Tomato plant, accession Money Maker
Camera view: bottom (45 deg); turntable rotation: 150 degrees
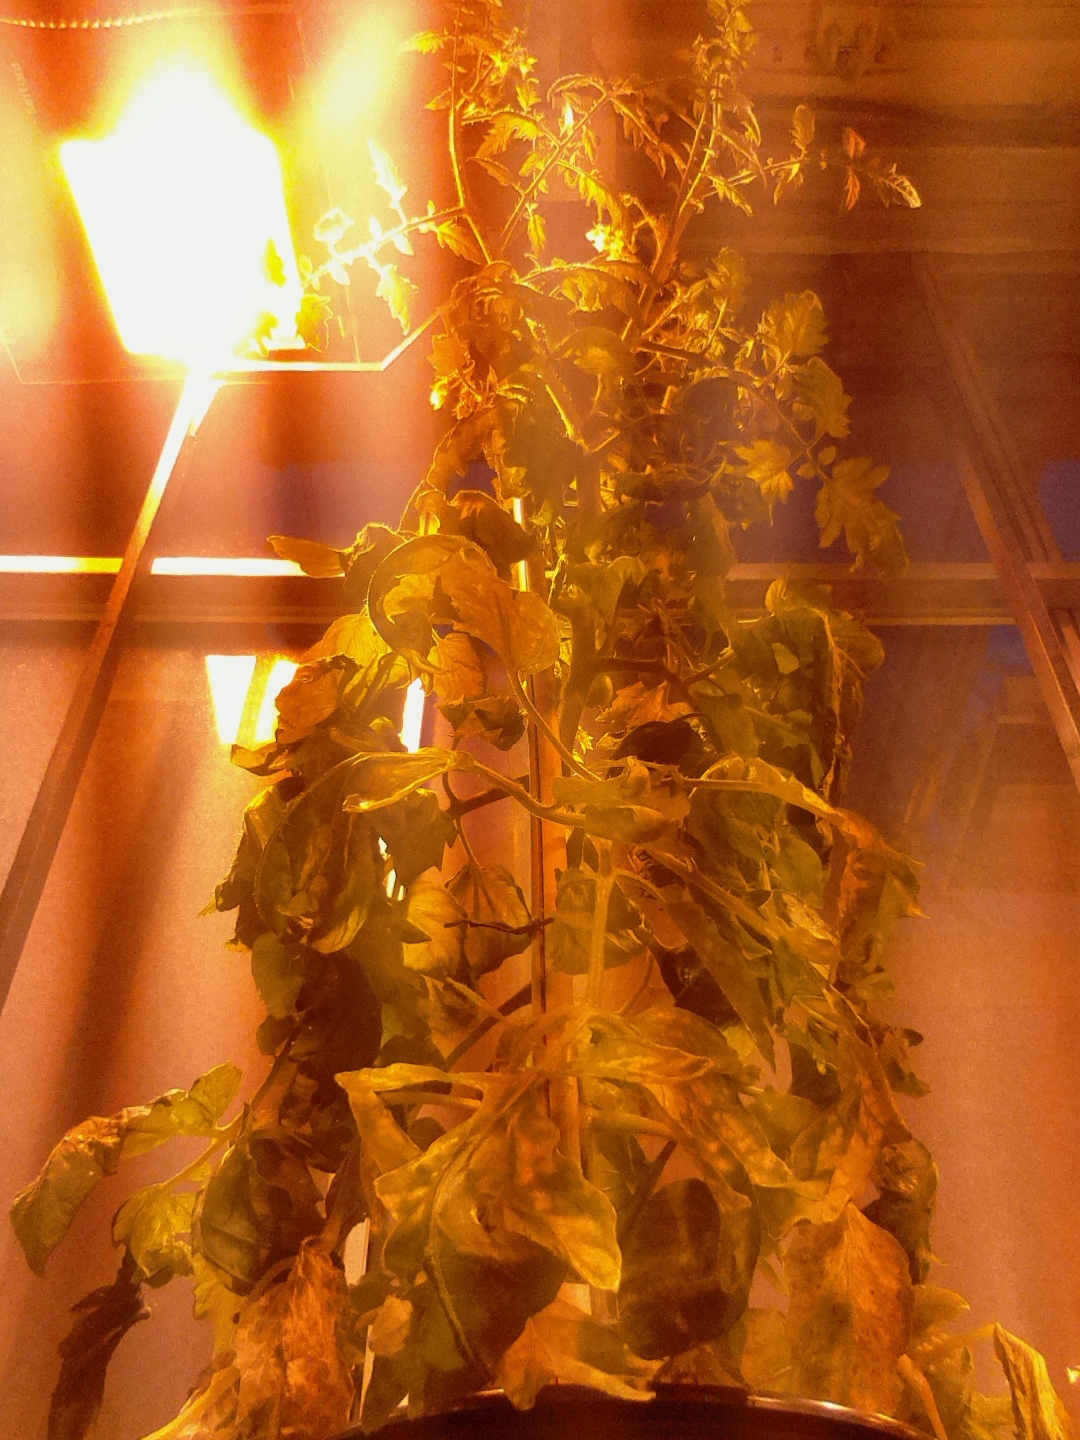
BBCH growth stage 72: 20%-30% of final fruit size